Gunahon Ka Devta (1990 film)

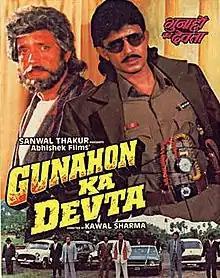
Poster

"Gunahon Ka Devta (Translation: The Angel of crimes)" is a 1990 Indian Hindi-language action film directed by Kawal Sharma, starring Mithun Chakraborty, Sangeeta Bijlani, Aditya Pancholi, Sujata Mehta, Ranjeeta, Shakti Kapoor, Paresh Rawal, Kulbhushan Kharbanda, Danny Denzongpa. This film was first offered to Divya Bharti, but her parents didn't permit her because she was too young to play Mithun's heroine. In 1990, Mithun Chakraborty played a double role for the second time, after Paap Ki Kamaee and both films were directed by Kawal Sharma.